Murano

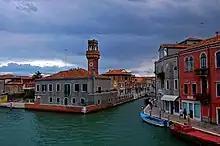
View from a bridge on Murano, overlooking the "Canal Grande di Murano"

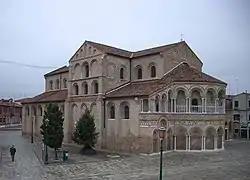
Church of Santa Maria e San Donato, Murano

Murano was initially settled by the Romans and from the sixth century by people from Altinum and Oderzo. At first, the island prospered as a fishing port and through its production of salt. It was also a centre for trade through the port it controlled on Sant'Erasmo. From the eleventh century, it began to decline as islanders moved to Dorsoduro. It had a Grand Council, like that of Venice, but from the thirteenth century, Murano was ultimately governed by a "podestà" from Venice. Unlike the other islands in the Lagoon, Murano minted its own coins.